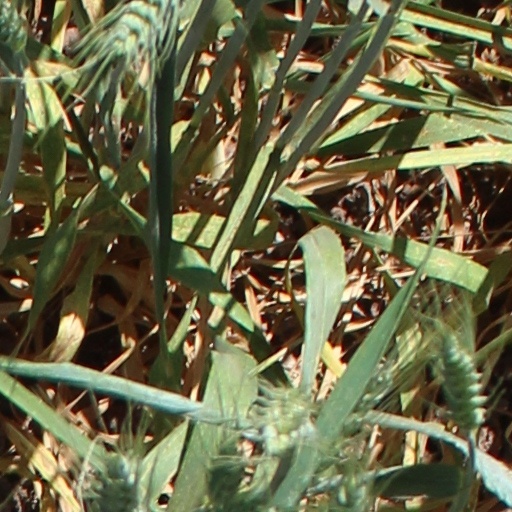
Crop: wheat